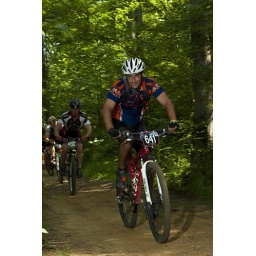
Bump N Grind mountain bike race at Oak Mountain State Park near Birmingham AL.